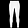
Label: Trouser